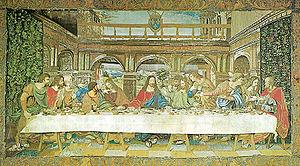
La Cène de Léonard de Vinci est une peinture murale à la détrempe de 460 × 880 cm, réalisée de 1495 à 1498 pour le réfectoire du couvent dominicain de Santa Maria delle Grazie à Milan.